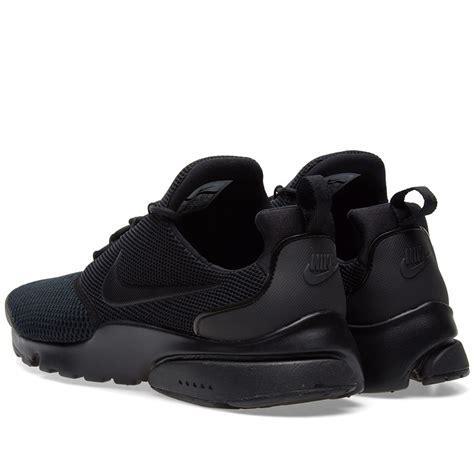
Brand: Nike
Model: Presto Fly